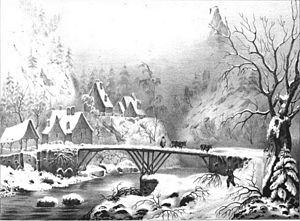
Livet, près de Bourg d'Oisans (Isère)
Livet-et-Gavet est une commune française située dans le département de l'Isère en région Auvergne-Rhône-Alpes à 30 minutes au sud de Grenoble.